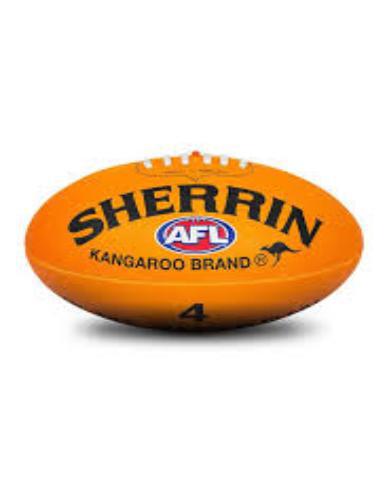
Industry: Sports